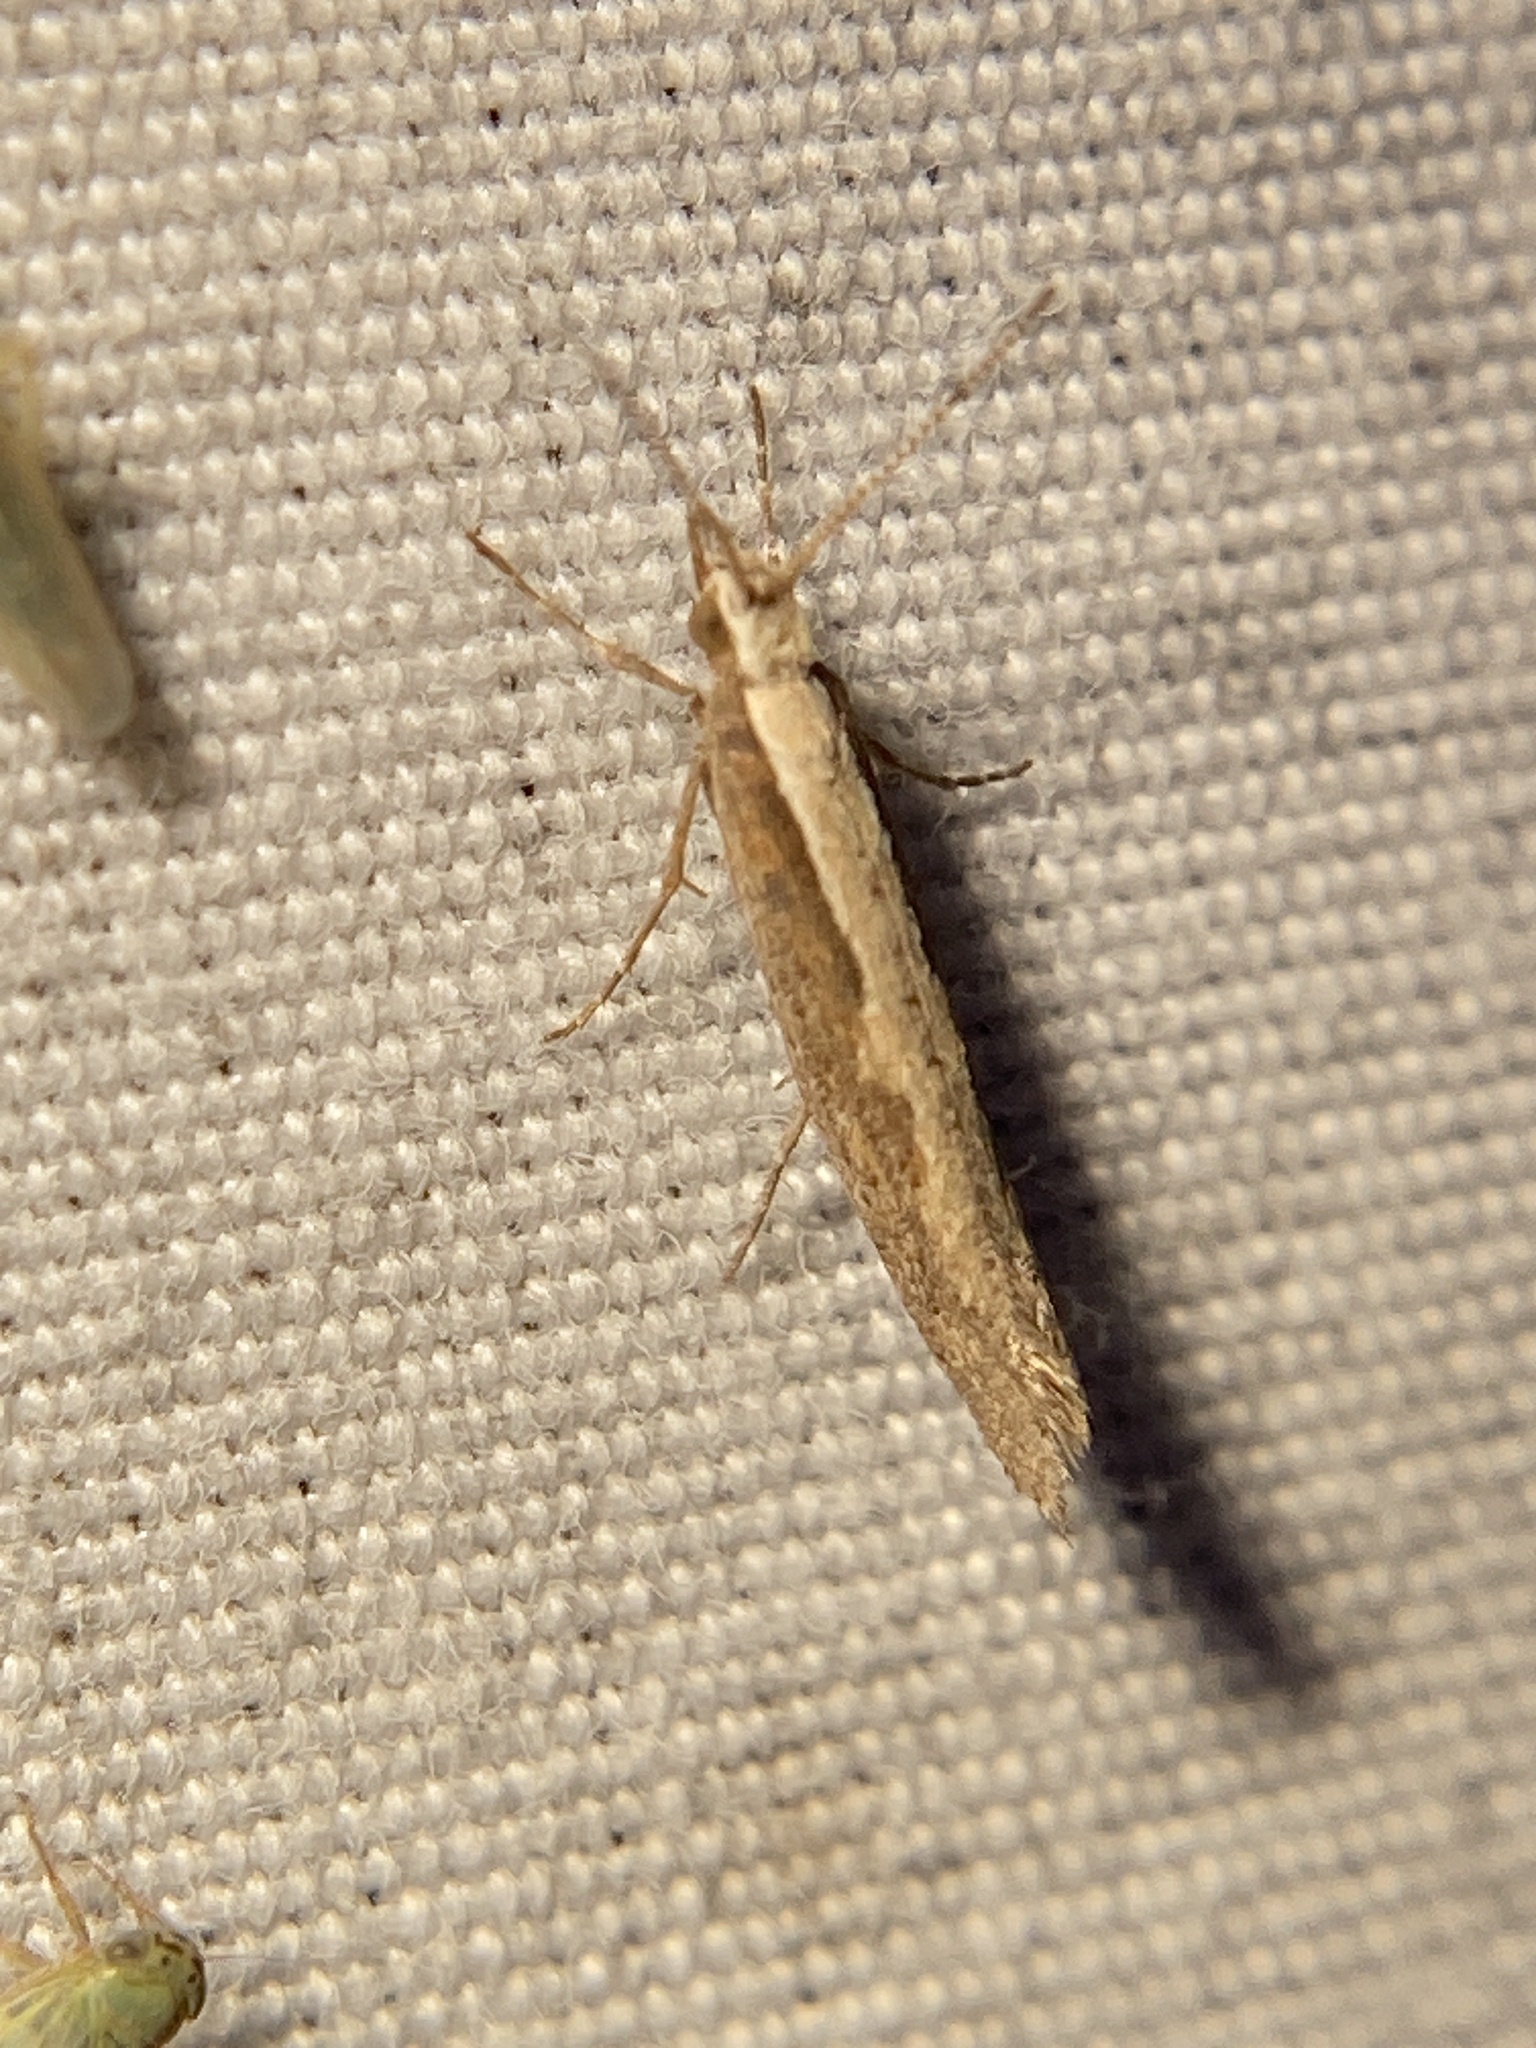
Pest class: diamondback_moth